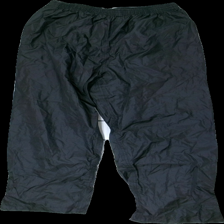
View: front
Type: Rain trousers
Category: Men
Brand: Not in the list
Brand text on label: target dry
Colors: Black
Material: 76% polyester 24% acrylic
Pattern: Logo print
Cut: Regular
Size: XL
Season: Autumn
Damage location: top center
Damage 2 location: bottom center
Damage 3 location: middle right
Price range: 50-100
Recommended usage: Reuse
Description: svarta regnbyxor med logga bak